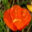
Label: poppy